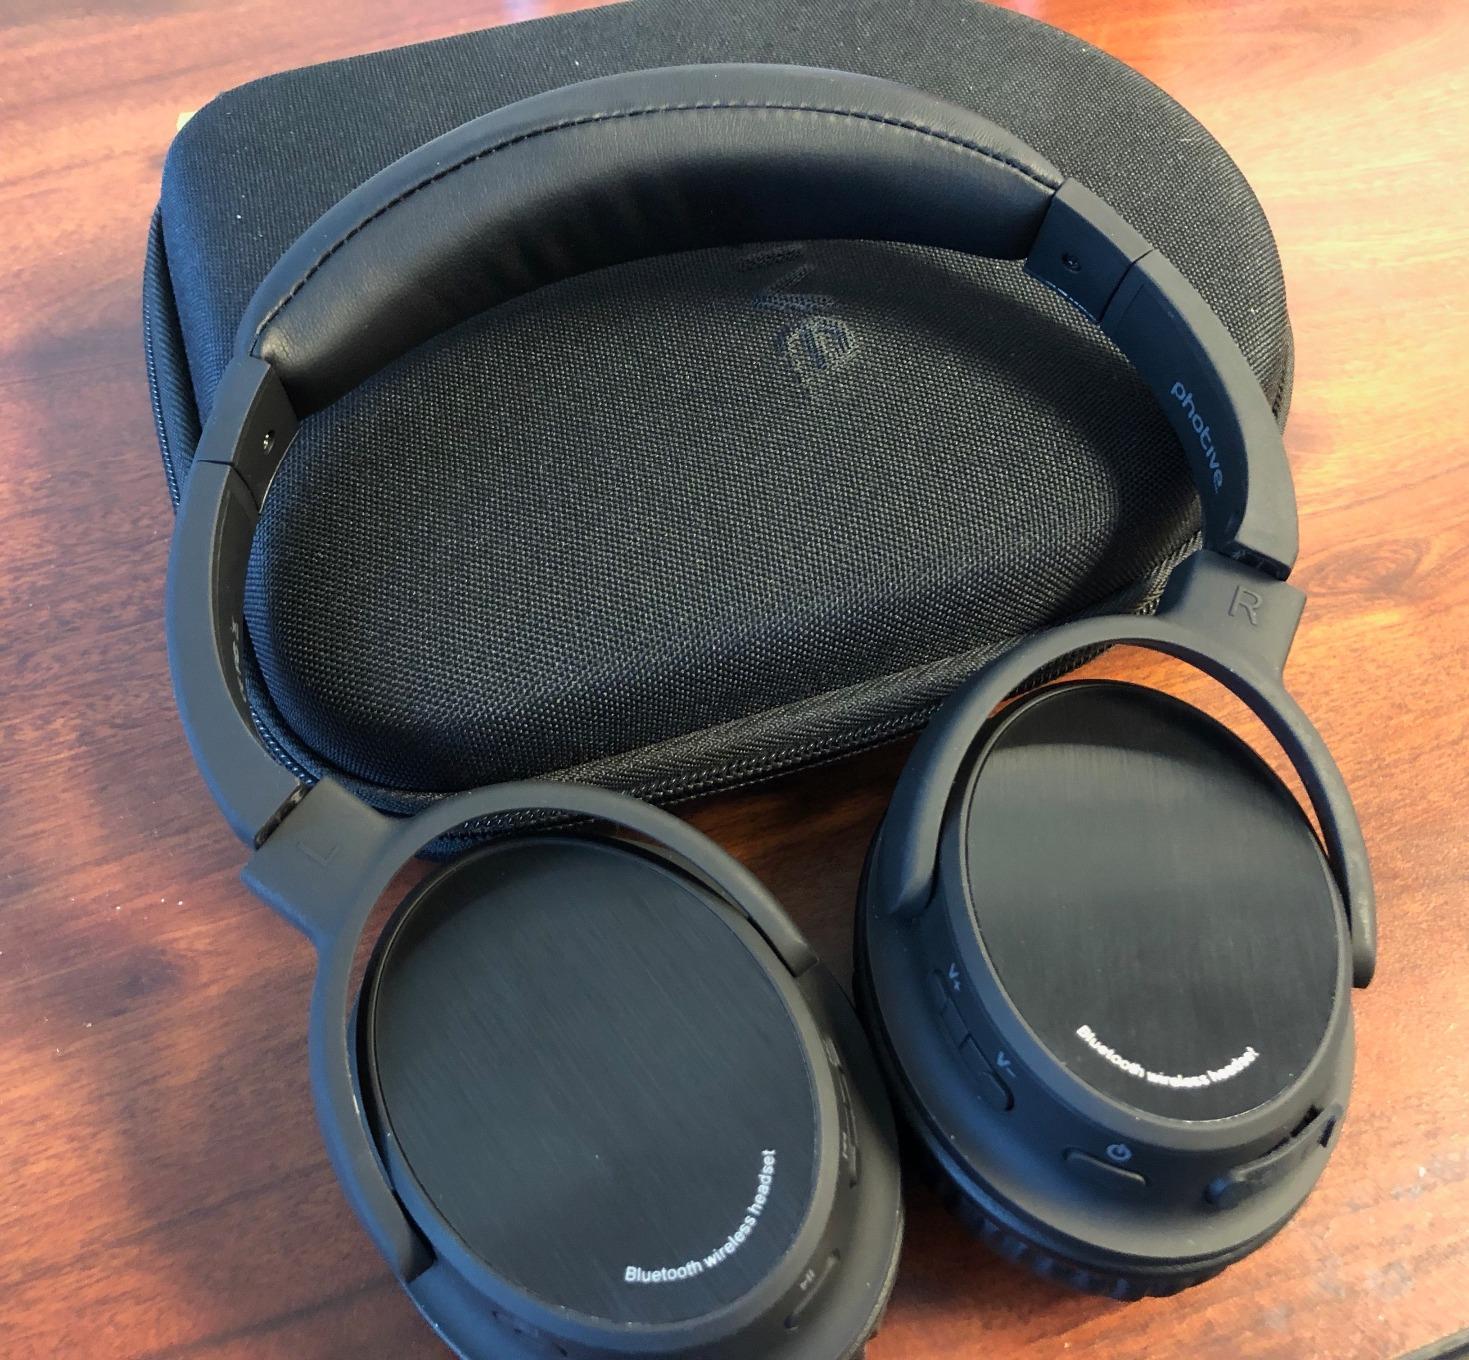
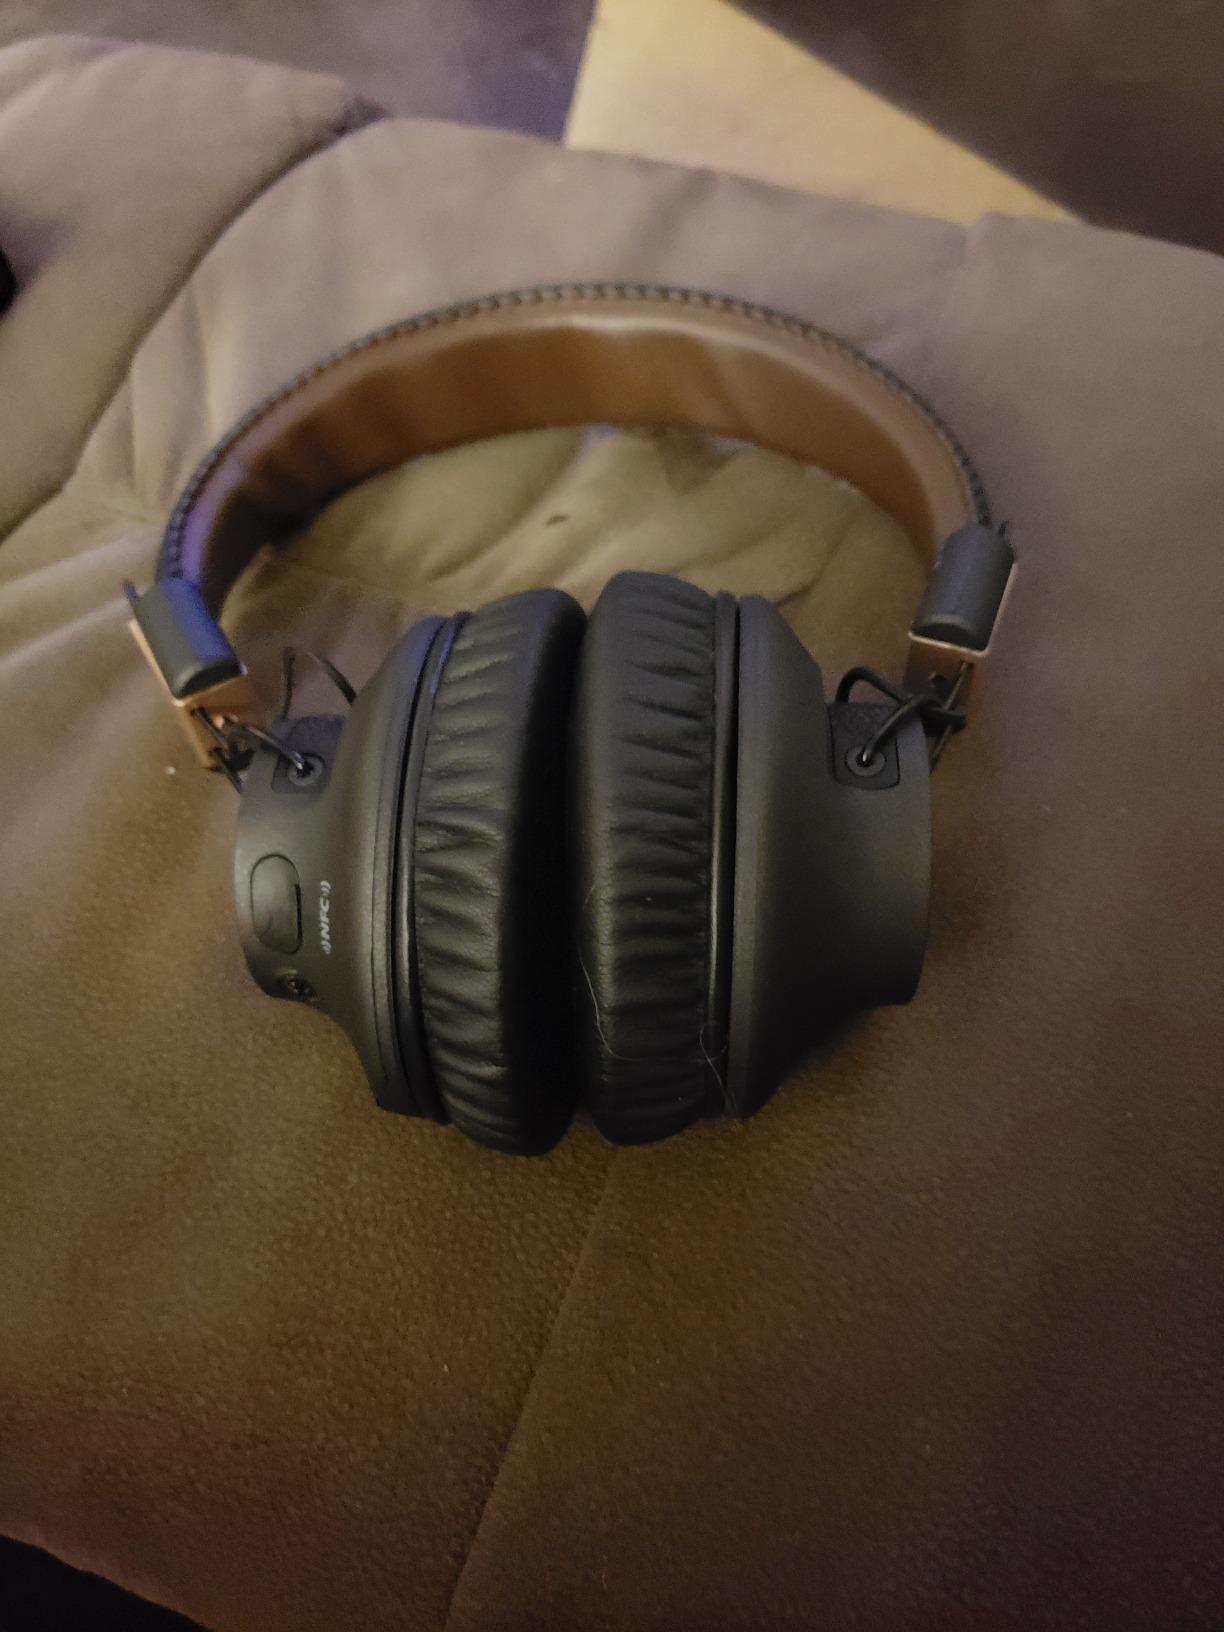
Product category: headphones
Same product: no